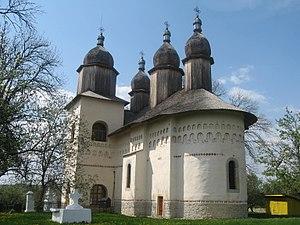
Ștefan cel Mare est une commune roumaine du județ de Neamț, dans la région historique de Moldavie et dans la région de développement Nord-Est.